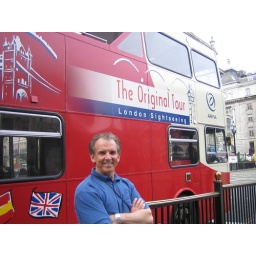
Dad standing in front of a double decker bus in London